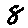
Label: 8